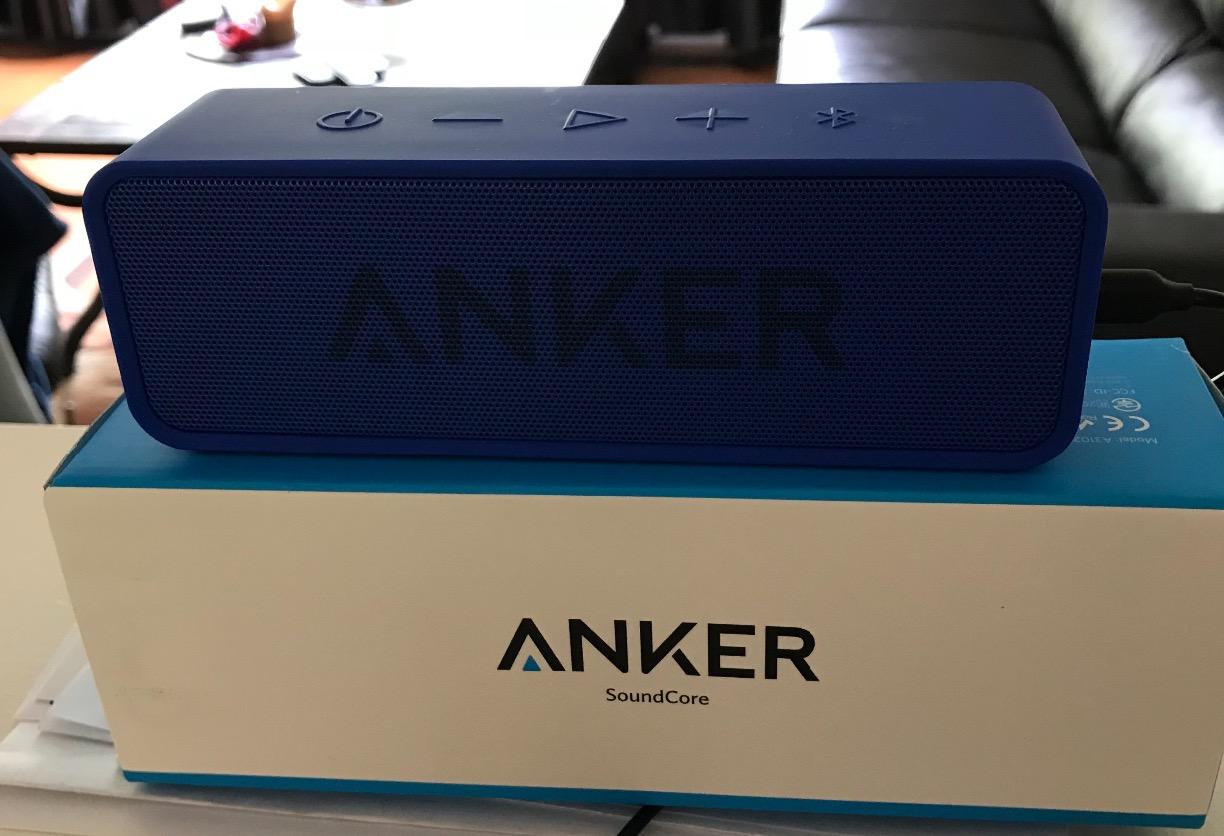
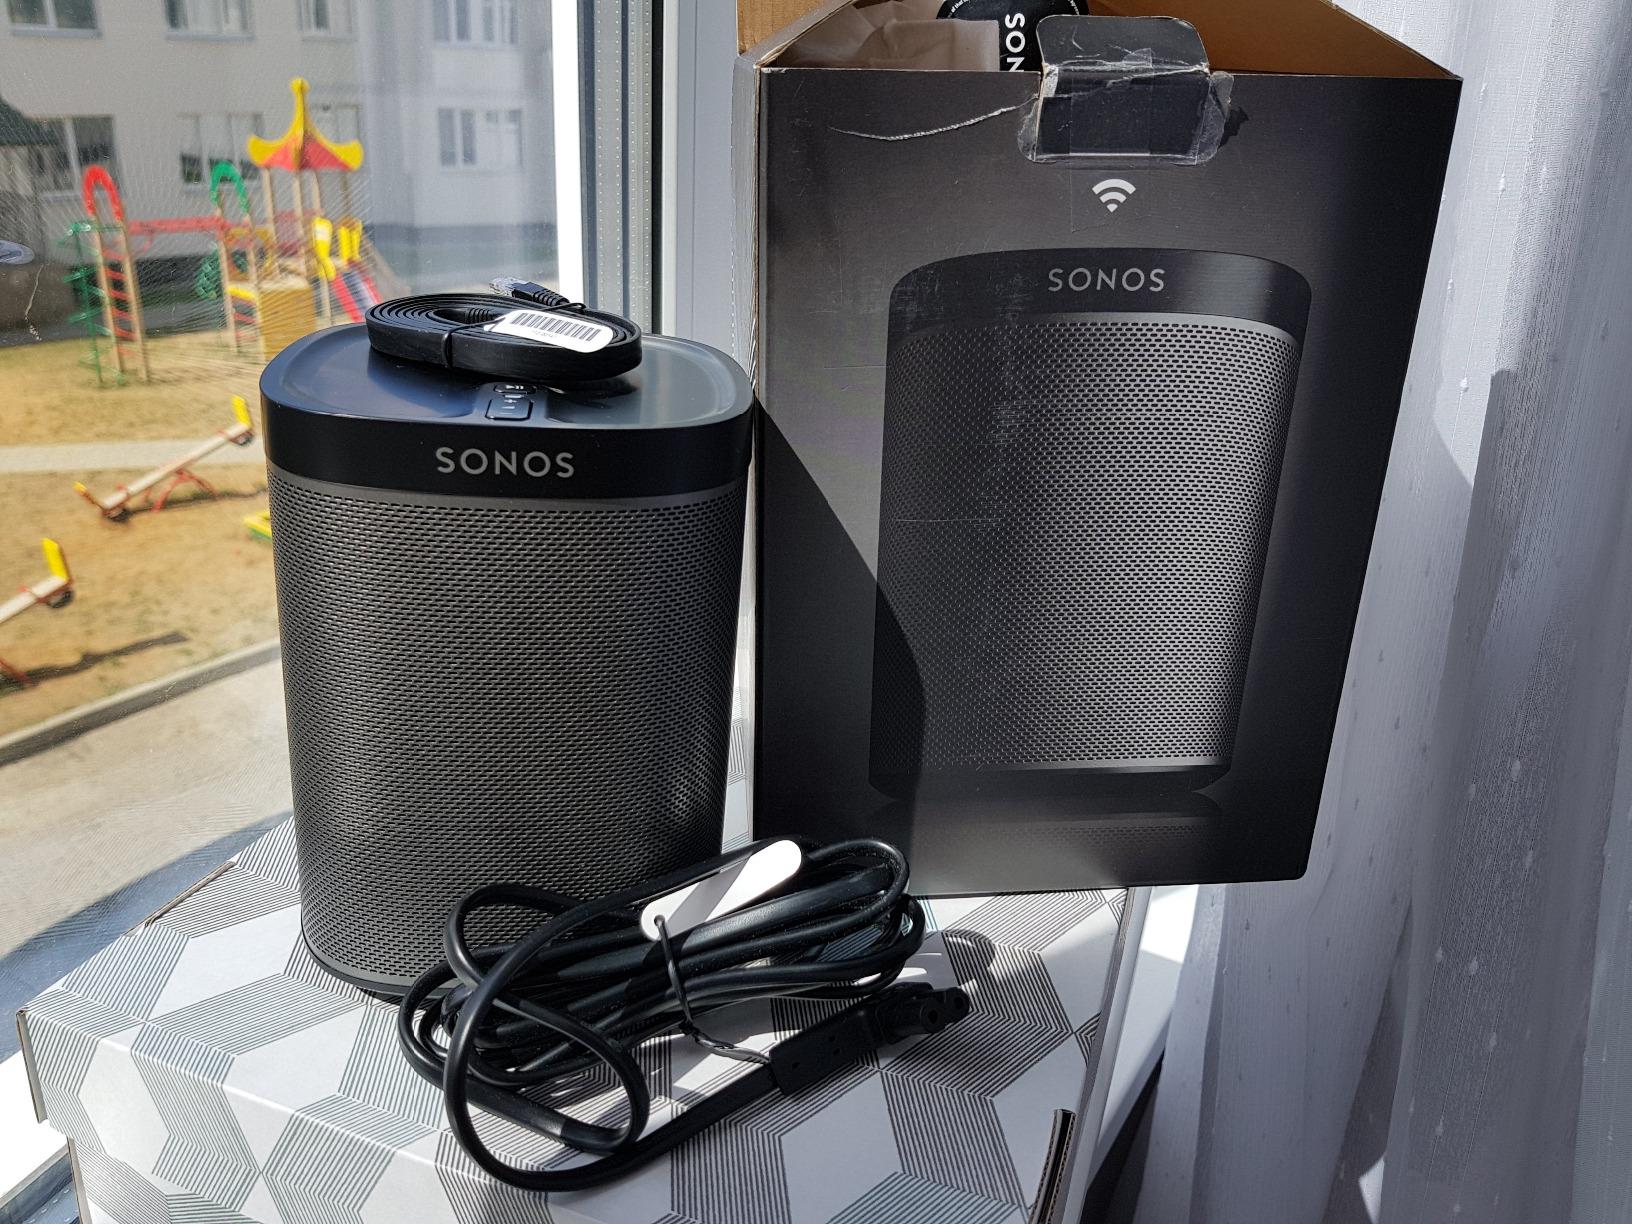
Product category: speaker
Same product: no